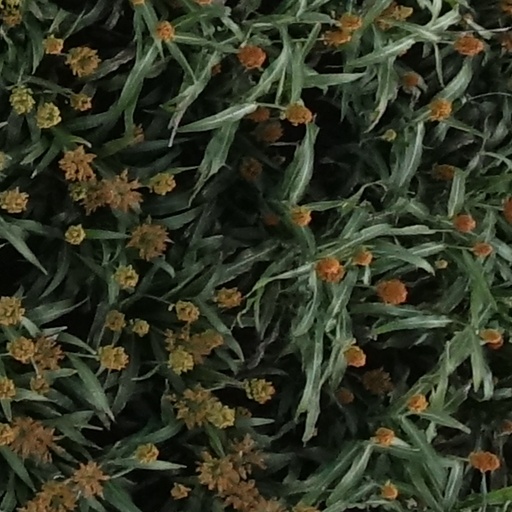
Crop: sorghum